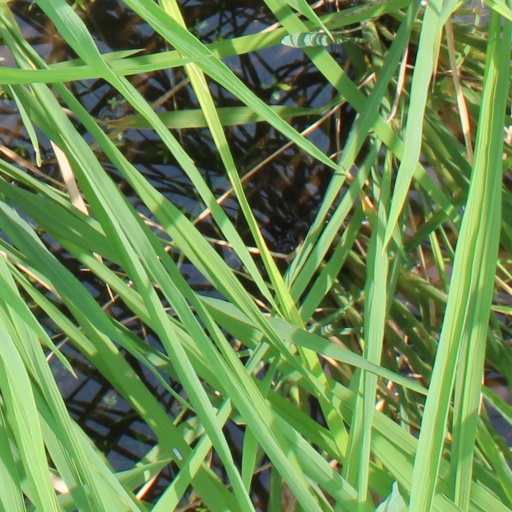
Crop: rice